List of battlecruisers

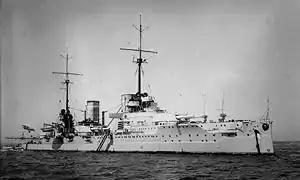
, Germanys first battlecruiser

The list of battlecruiser classes includes all battlecruisers listed in chronological order by commission. Classes which did not enter service are listed by the date of cancellation or last work on the project.